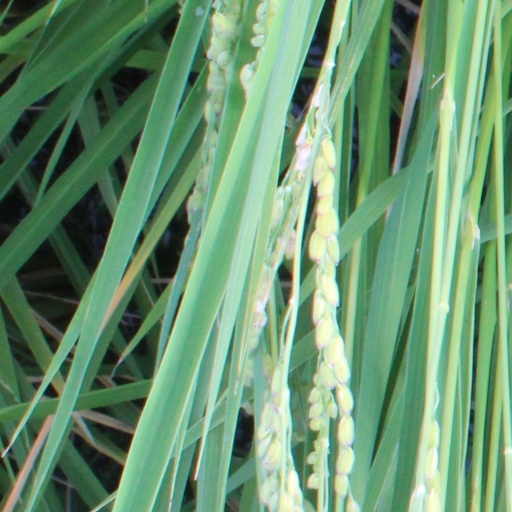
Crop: rice